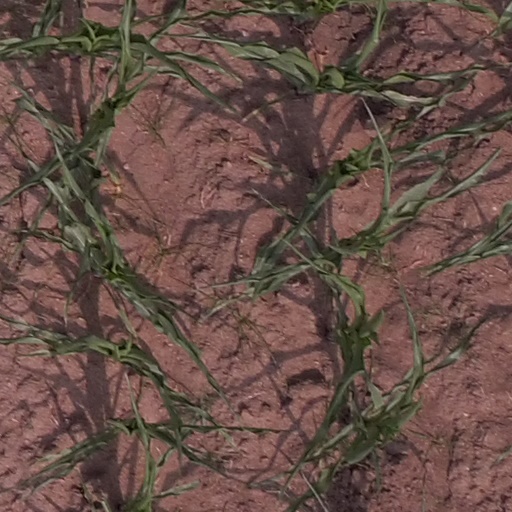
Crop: maize; corn